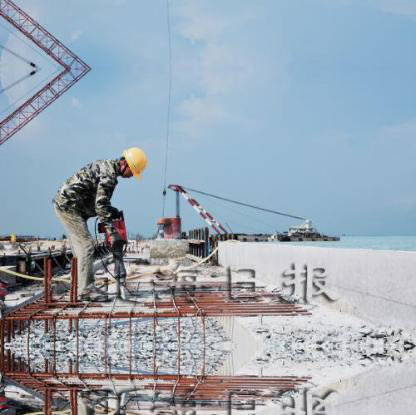
Objects in the image:
label: helmet